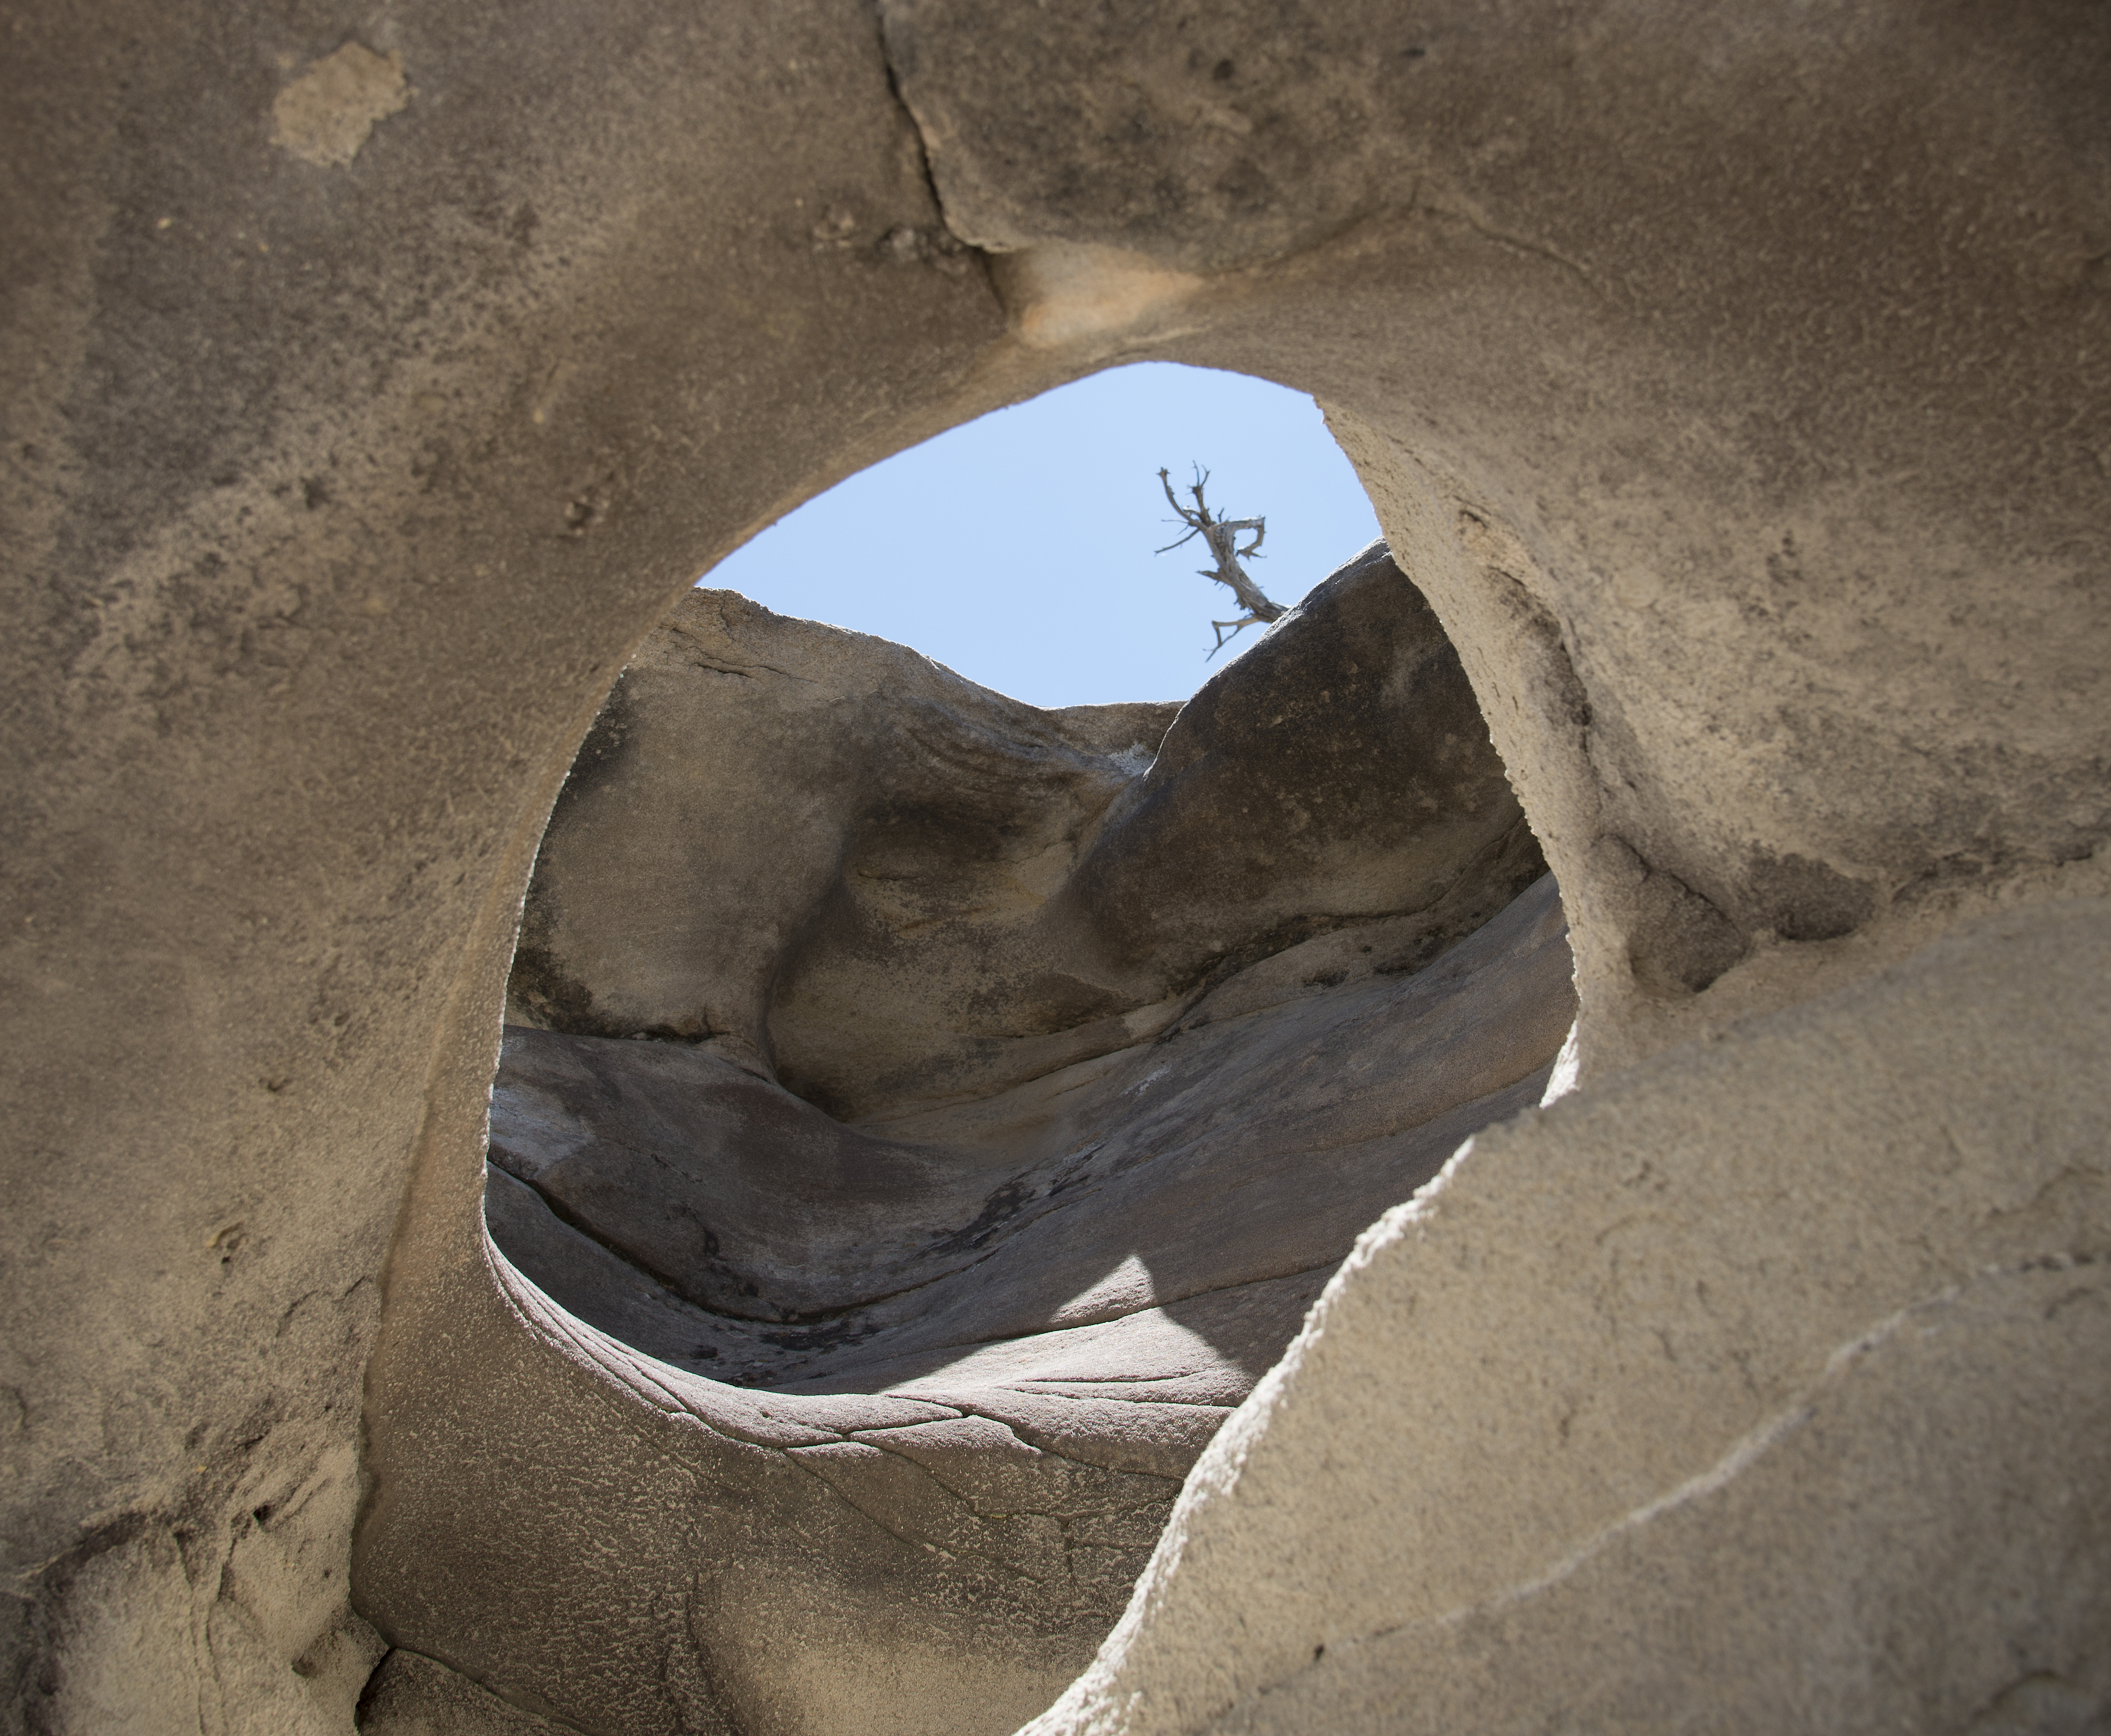
sand, rock, formation, arch, cave, material, sculpture, geology, temple, badlands, nikond800e, wadi, lybrookbadlands, landform, ancient history